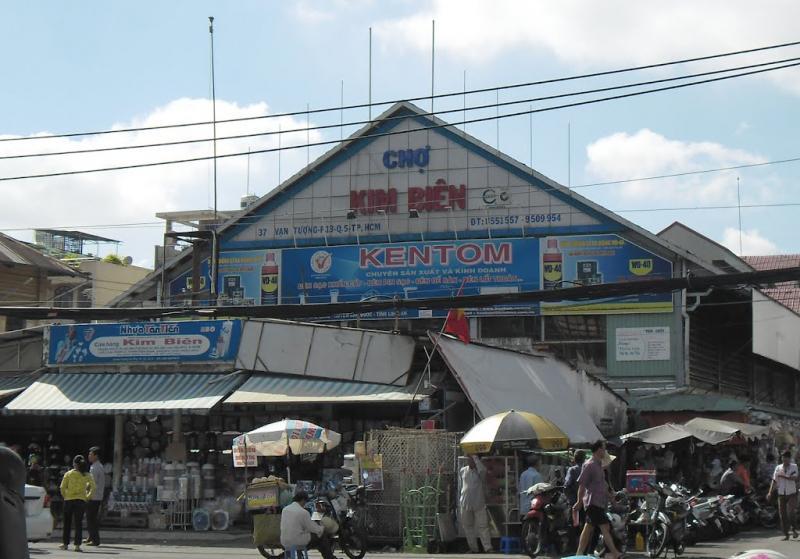
ở phía trước của khu chợ có sự xuất hiện của một vài quầy hàng